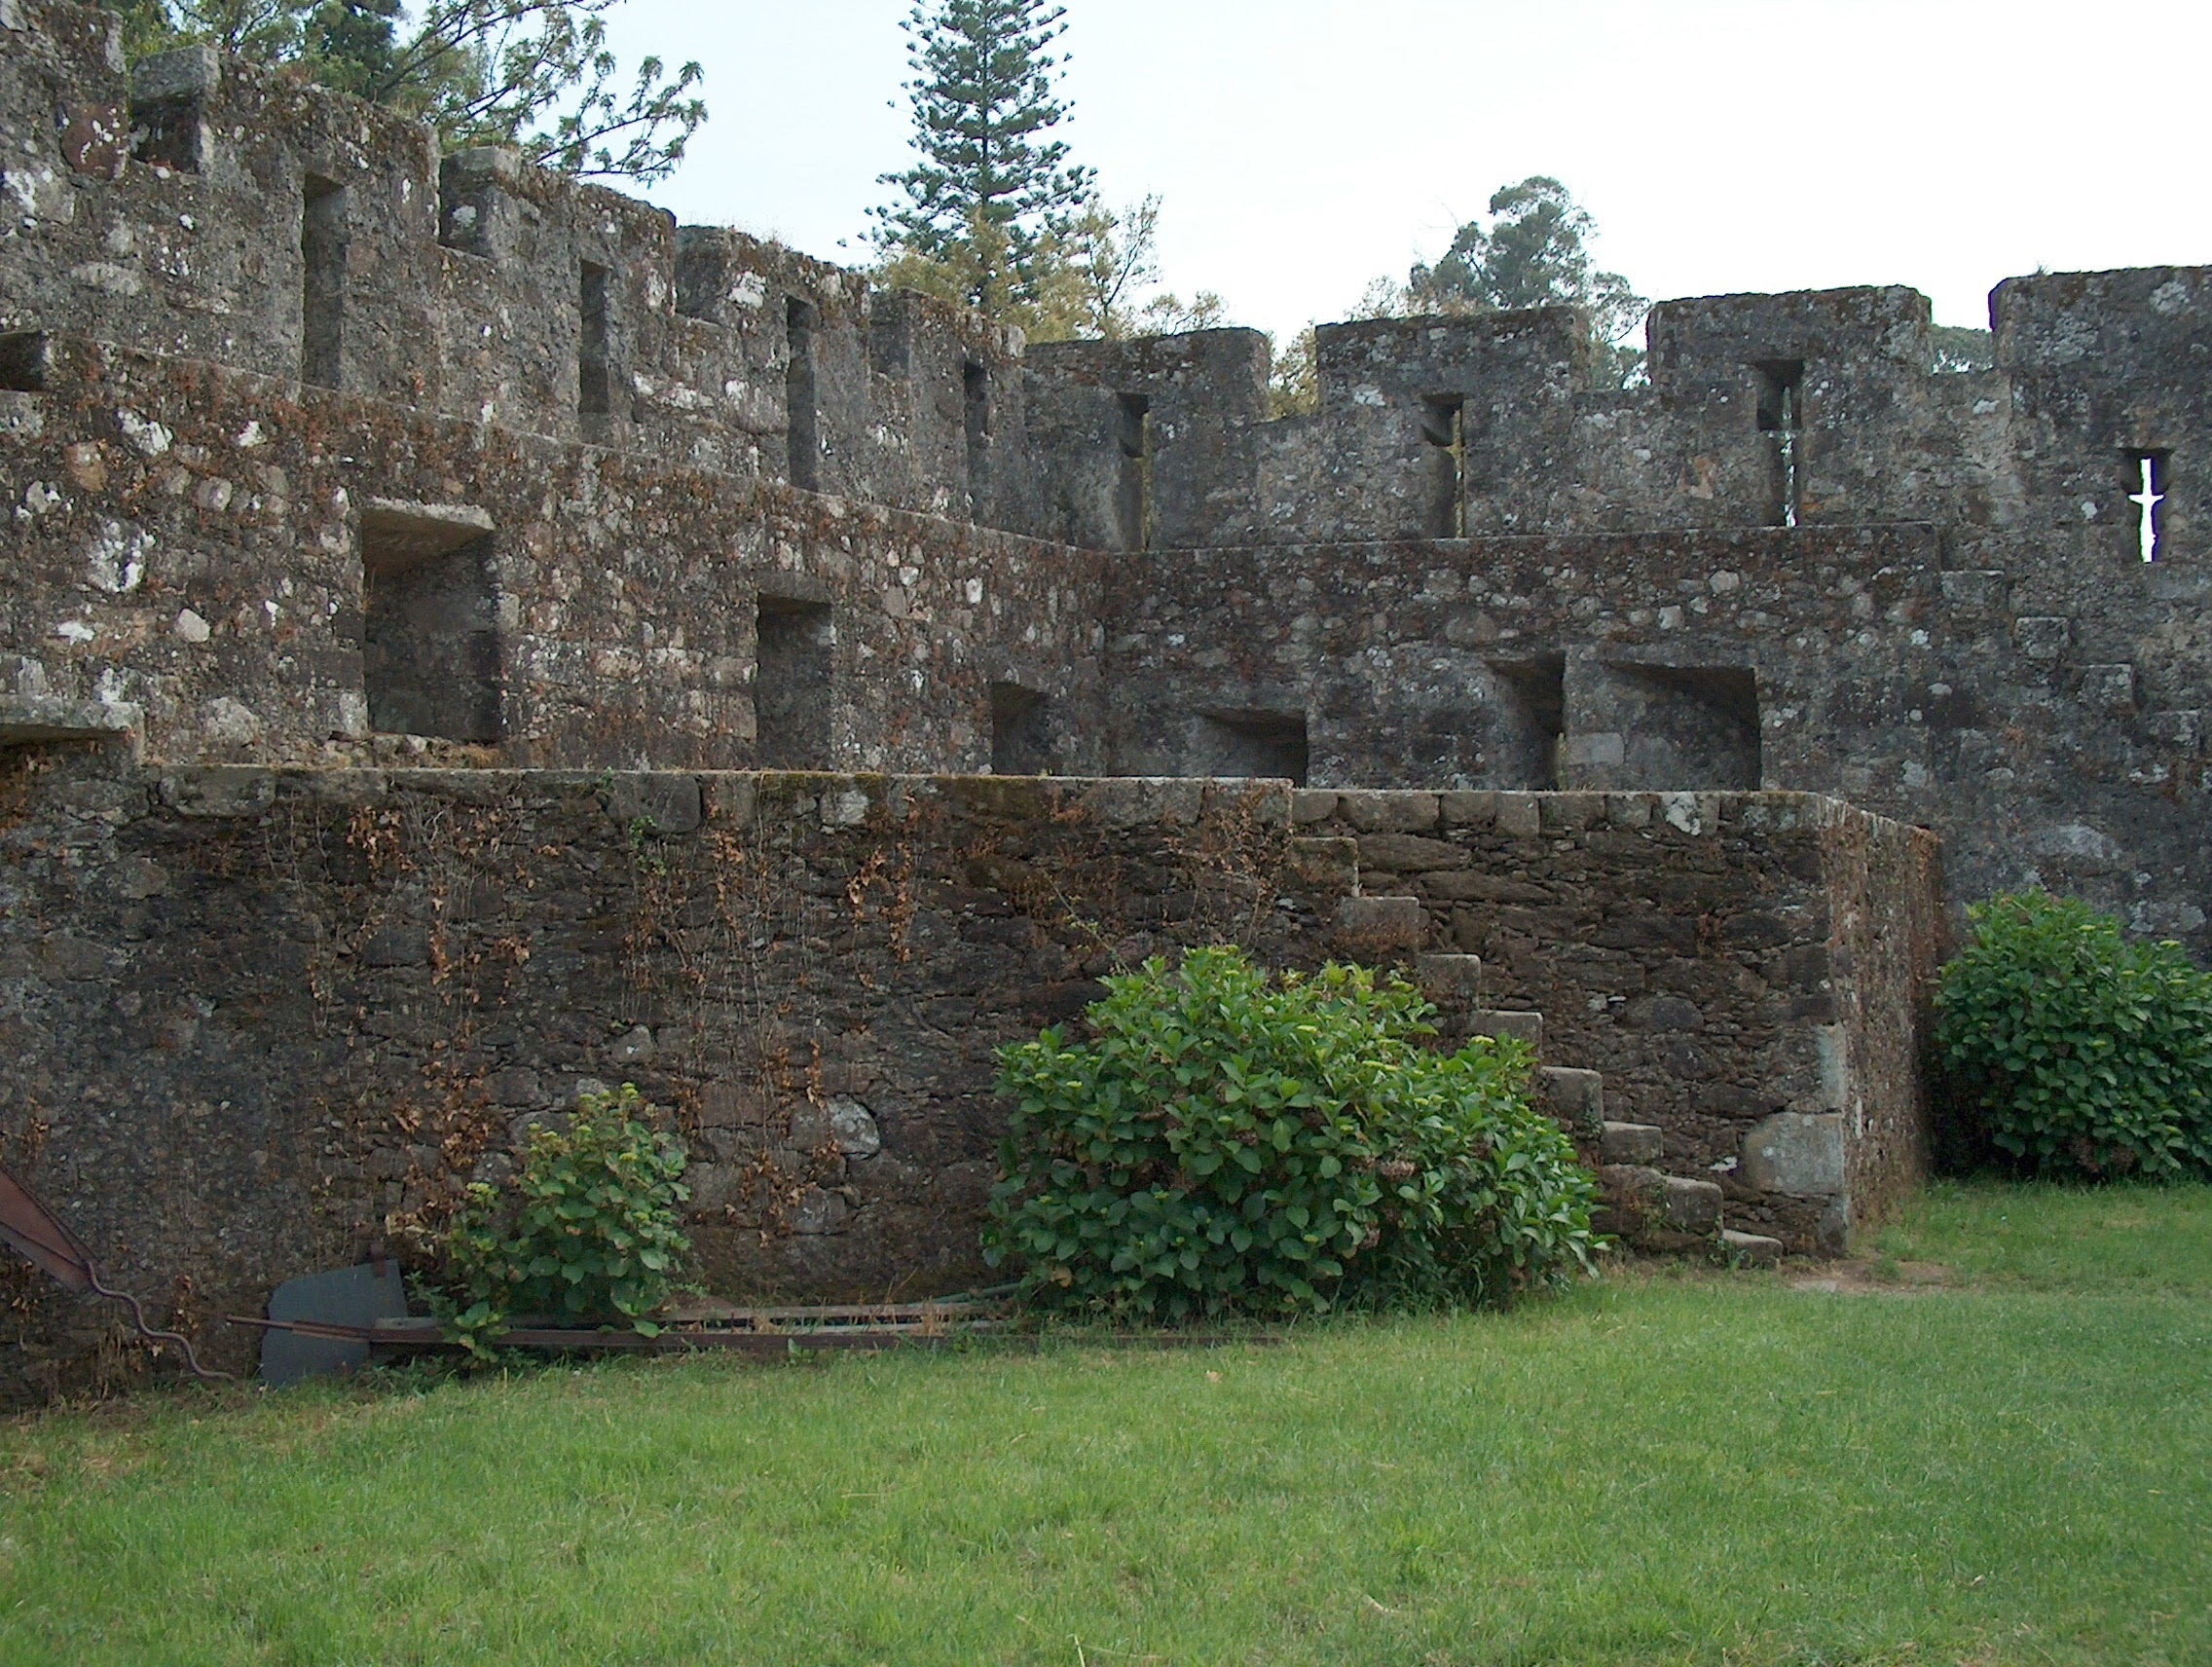
lawn, building, wall, castle, property, fortification, medieval, fortress, ruins, monastery, portugal, history, estate, moat, archaeological site, medieval castle, historic site, ancient history, santa maria of the fair